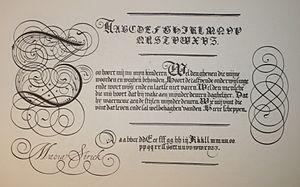
Maria Strick est un maître écrivain, née en 1577 à Bois-le-Duc, morte à Rotterdam vers 1625. Elle est aussi connue sous son nom de jeune fille, Maria Becq.